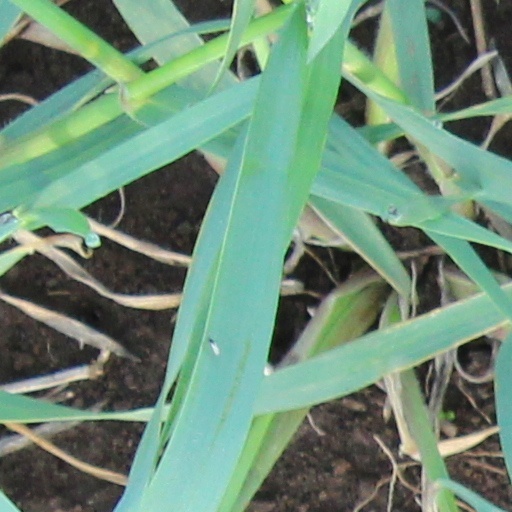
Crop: wheat